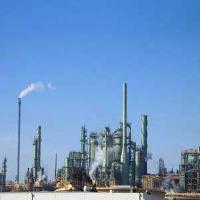
Weather: sun or clear